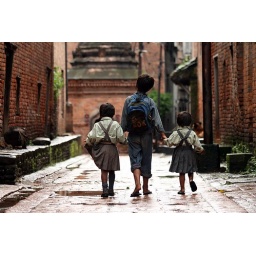
A boy with his sisters going back home after school in Bhaktapur